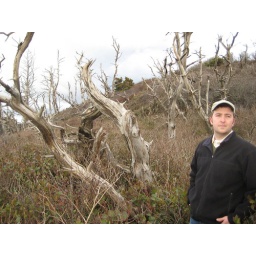
hiking around sand dunes in Pacific City on the oregon coast